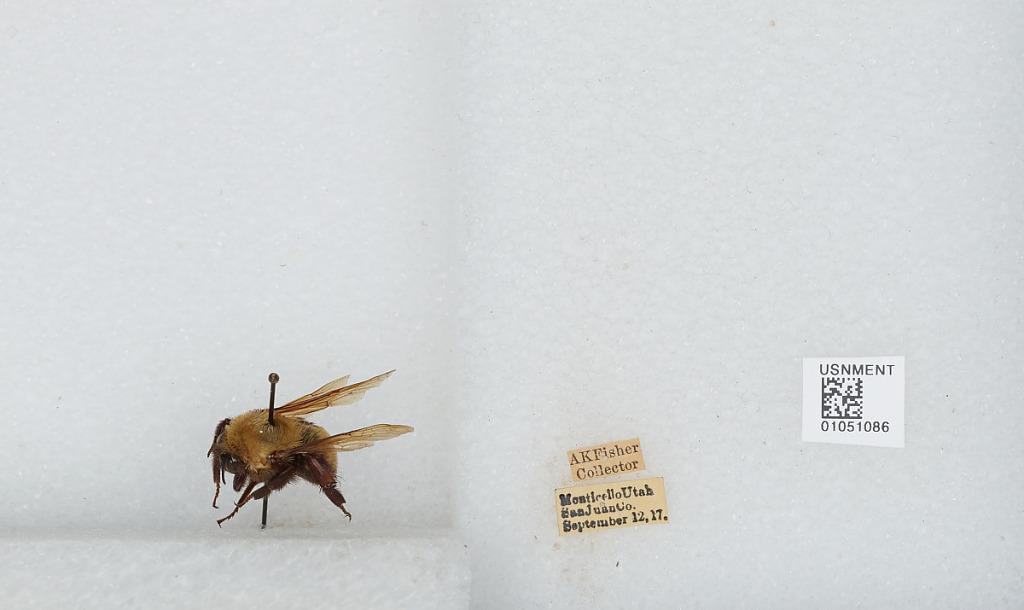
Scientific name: Bombus sp.
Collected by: A. Fisher
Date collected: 1917-9-12
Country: United States
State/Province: Utah
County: San Juan
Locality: Monticello
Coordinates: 37.8692, -109.342